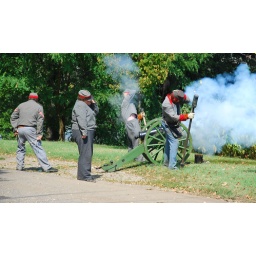
A Confederate Cannon in Harmer fires at the Union Troops preparing to cross the bridge